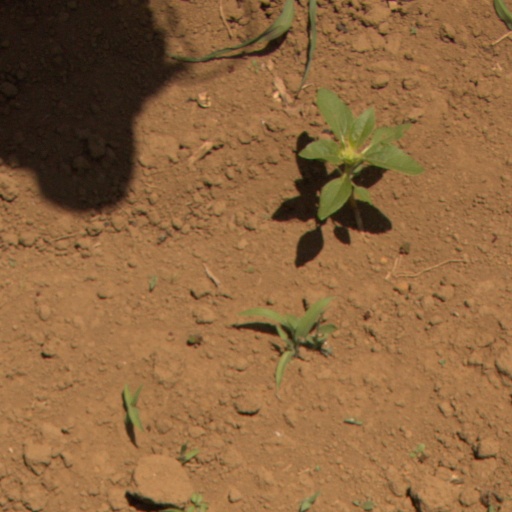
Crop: Jerusalem artichoke